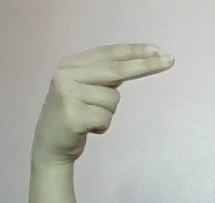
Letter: ain